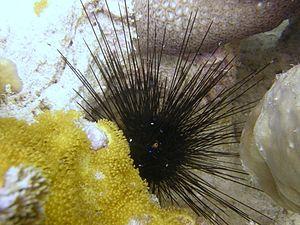
Oursin-diadème (Diadema setosum) à Zanzibar.
L’oursin-diadème de l'Indo-pacifique est une espèce d'oursin régulier tropical de la famille des Diadematidae, caractérisé par de très longs piquants et une papille anale très visible et cerclée d'orange, souvent appelée à tort « œil ».